Chico, California

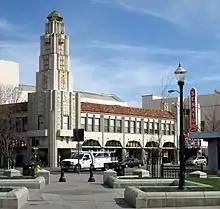
The Senator Theater, built in 1928 by architect Timothy L. Pflueger for Michael Naify and the Nesser Brothers.

Much of the local economy is driven by the presence of Chico State. Industries providing employment: educational, health and social services (30.3%), retail trade (14.9%), arts, entertainment, recreation, accommodation, and food services (12.6%).